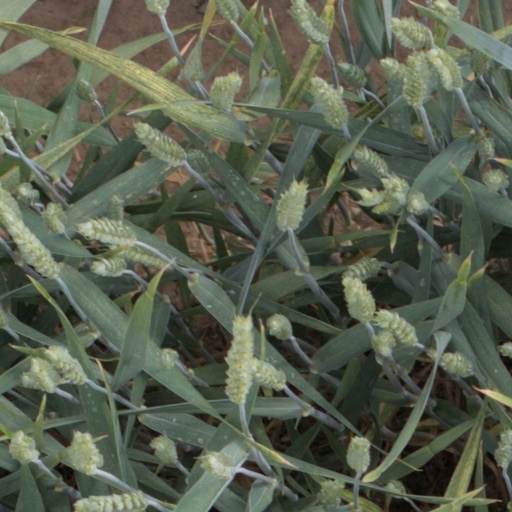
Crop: wheat